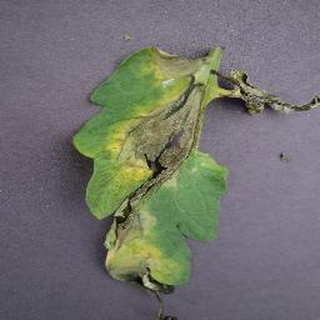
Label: tomato_late_blight